Maserati 300S

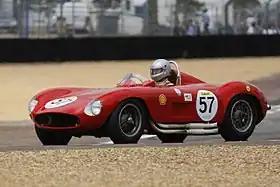
1955 Maserati 300S (serial no. 3051) at the Bugatti Circuit in 2007

The Maserati 300S was a racing car produced by Maserati of Italy between 1955 and 1958 to compete in the FIA's World Sportscar Championship. Twenty-six examples were produced.